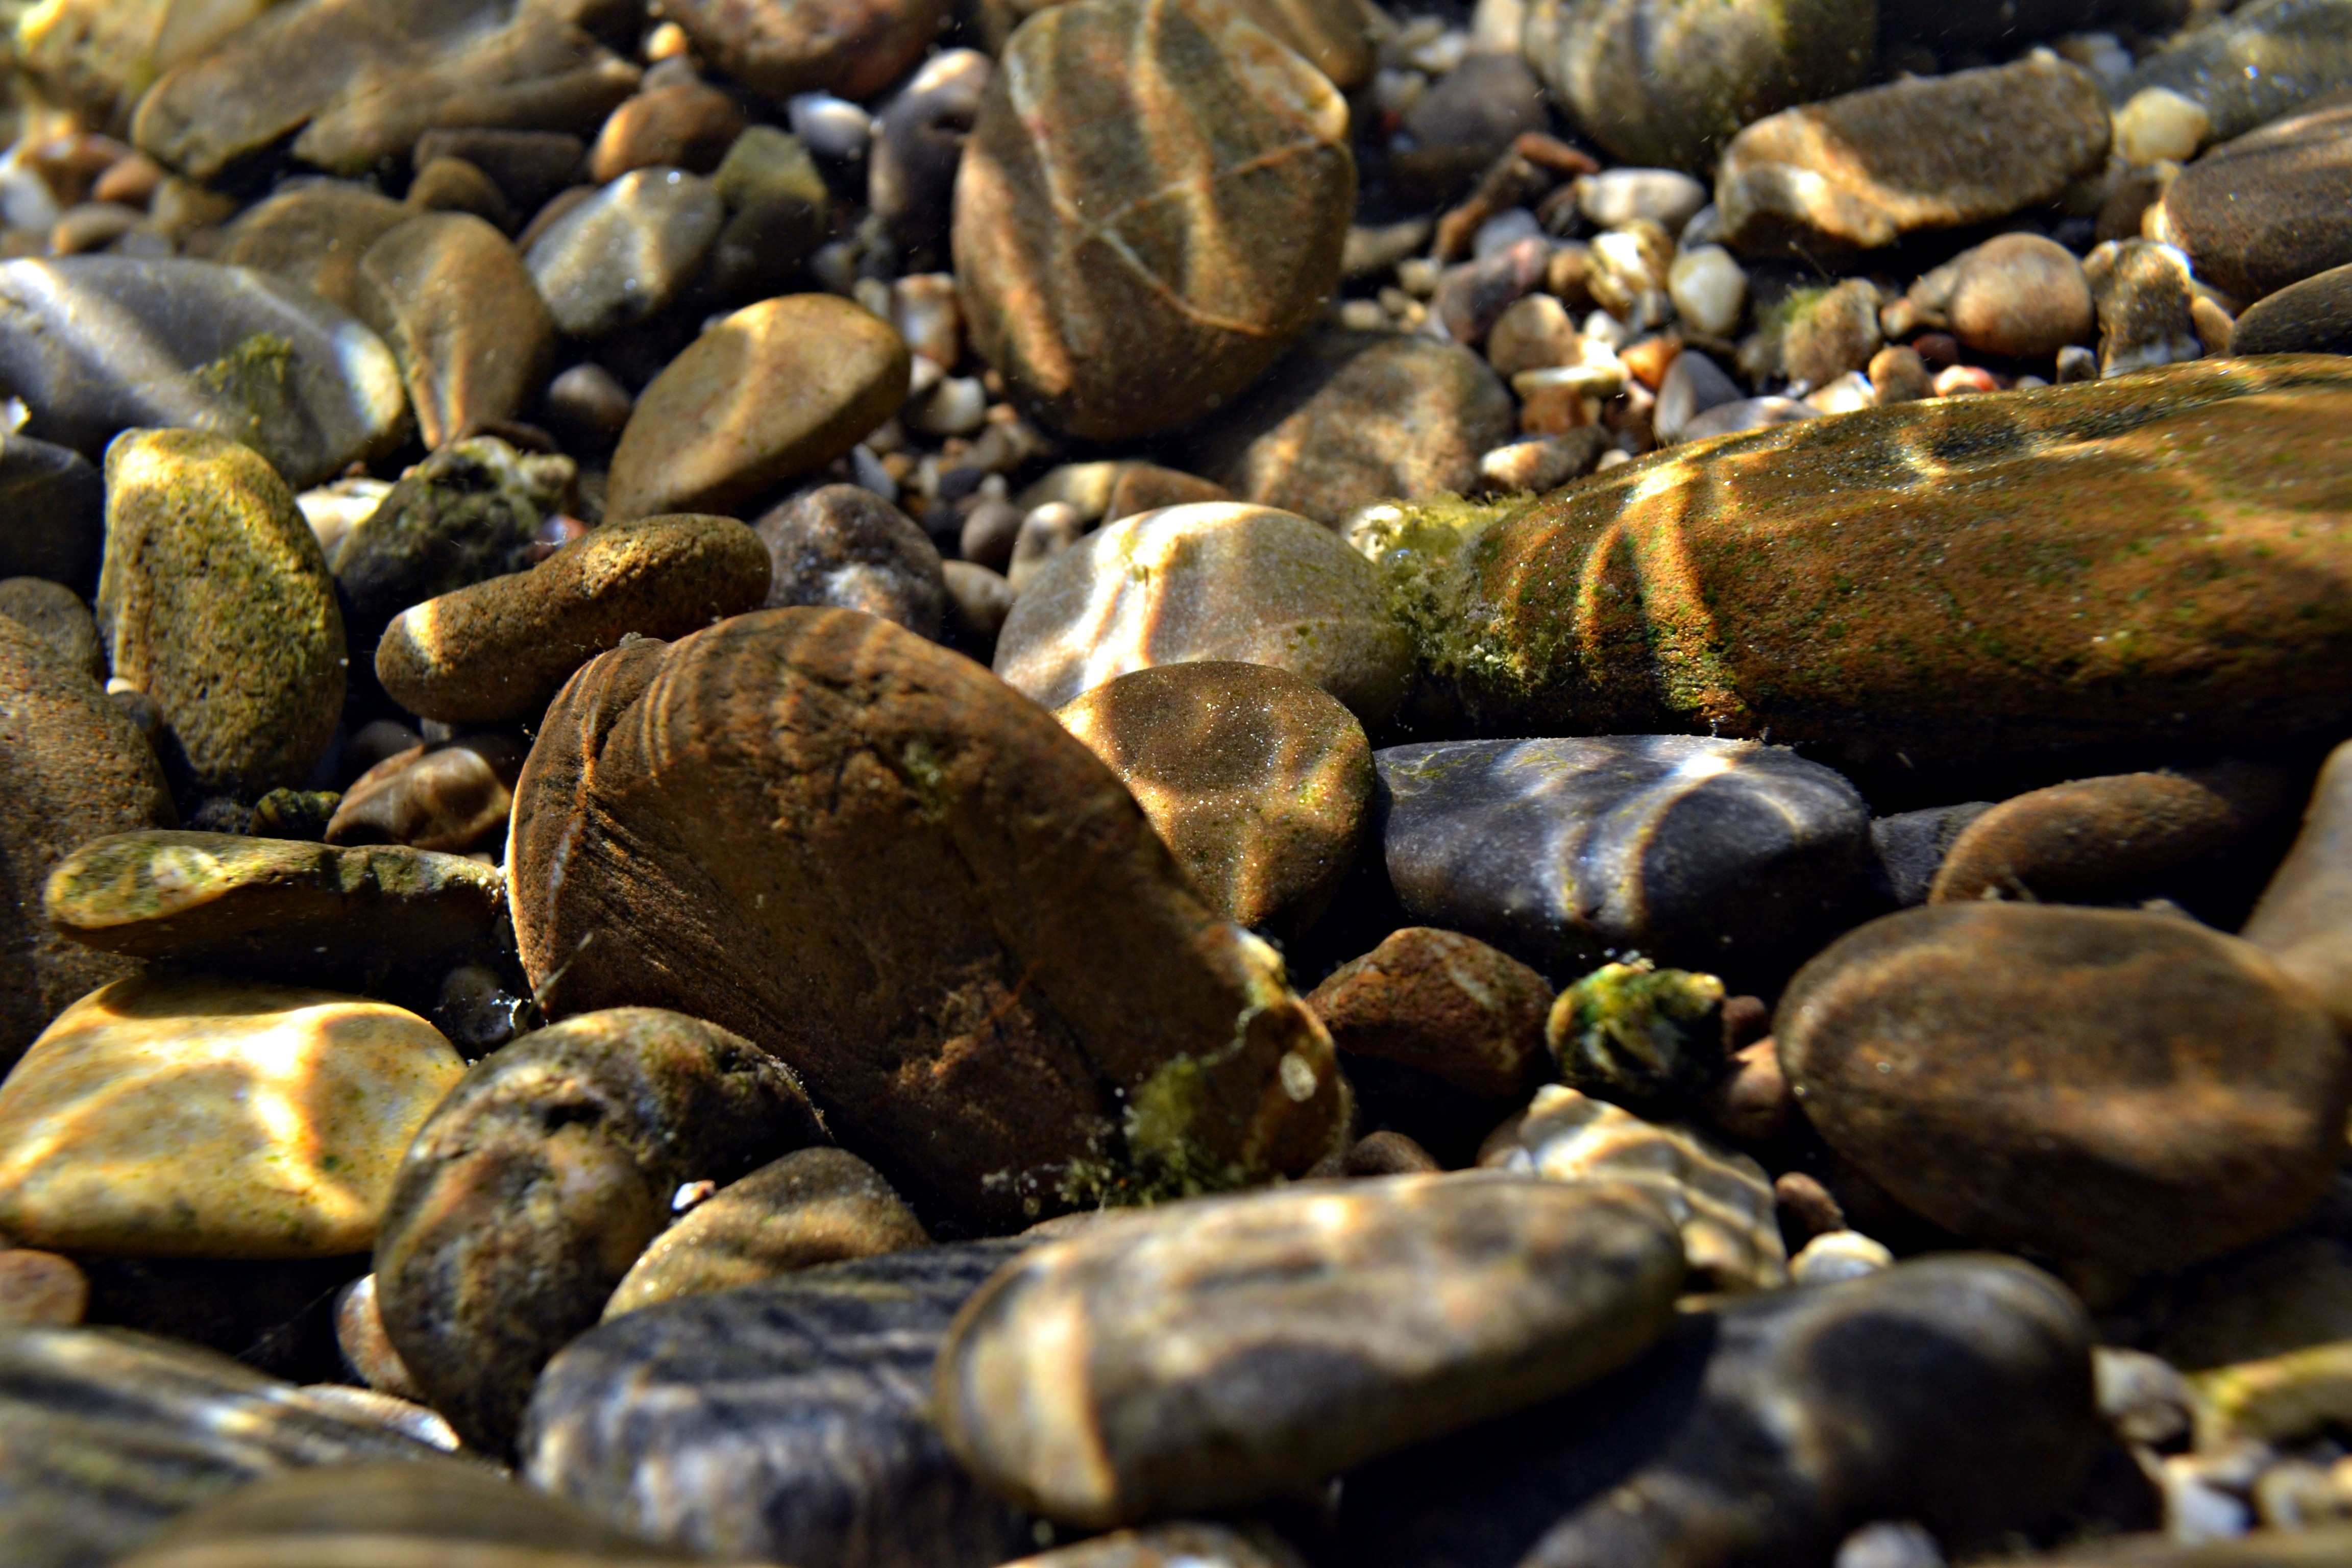
water, nature, rock, wet, river, wildlife, underwater, stream, food, flowing, produce, pebble, material, mussel, rocks, stones, gravel, pebbles